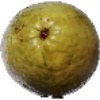
Label: Guava 1